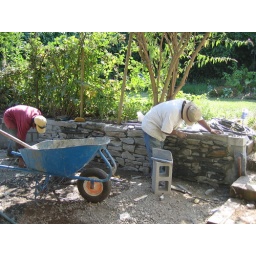
This is the stone wall in the making. It is actually a stone facade built onto a concrete block wall.